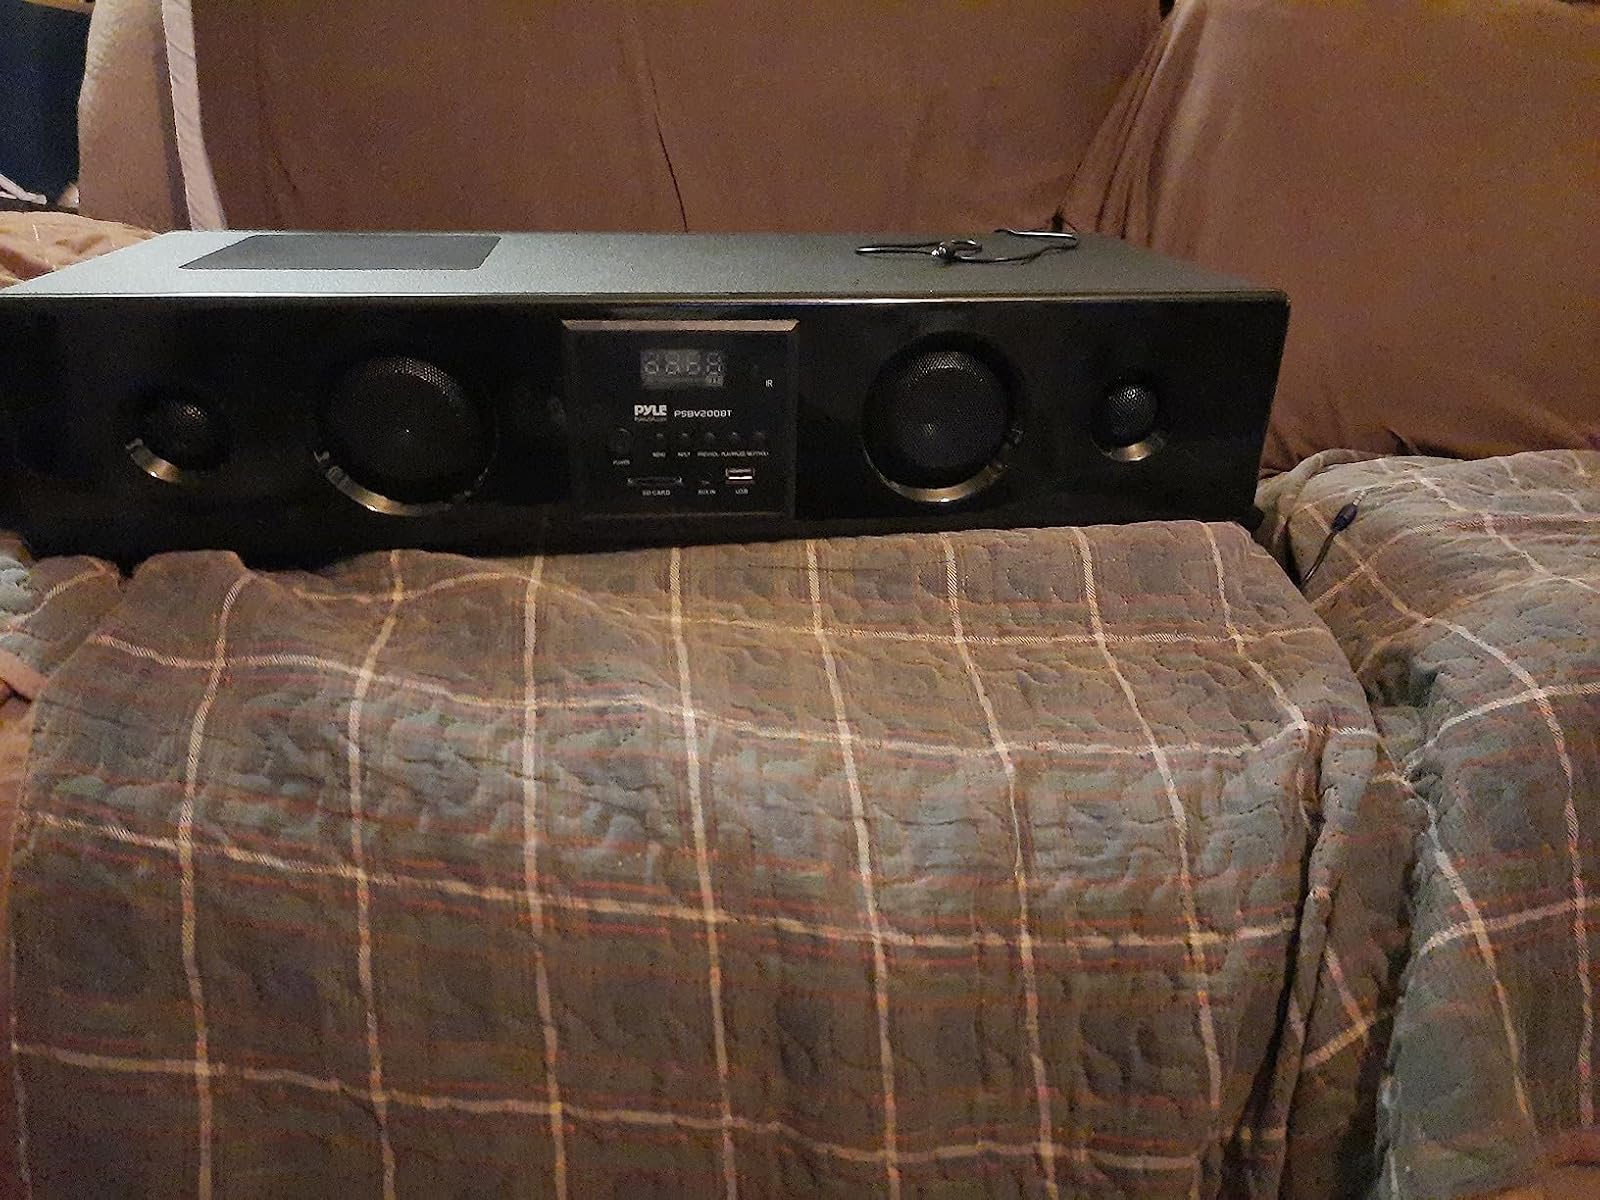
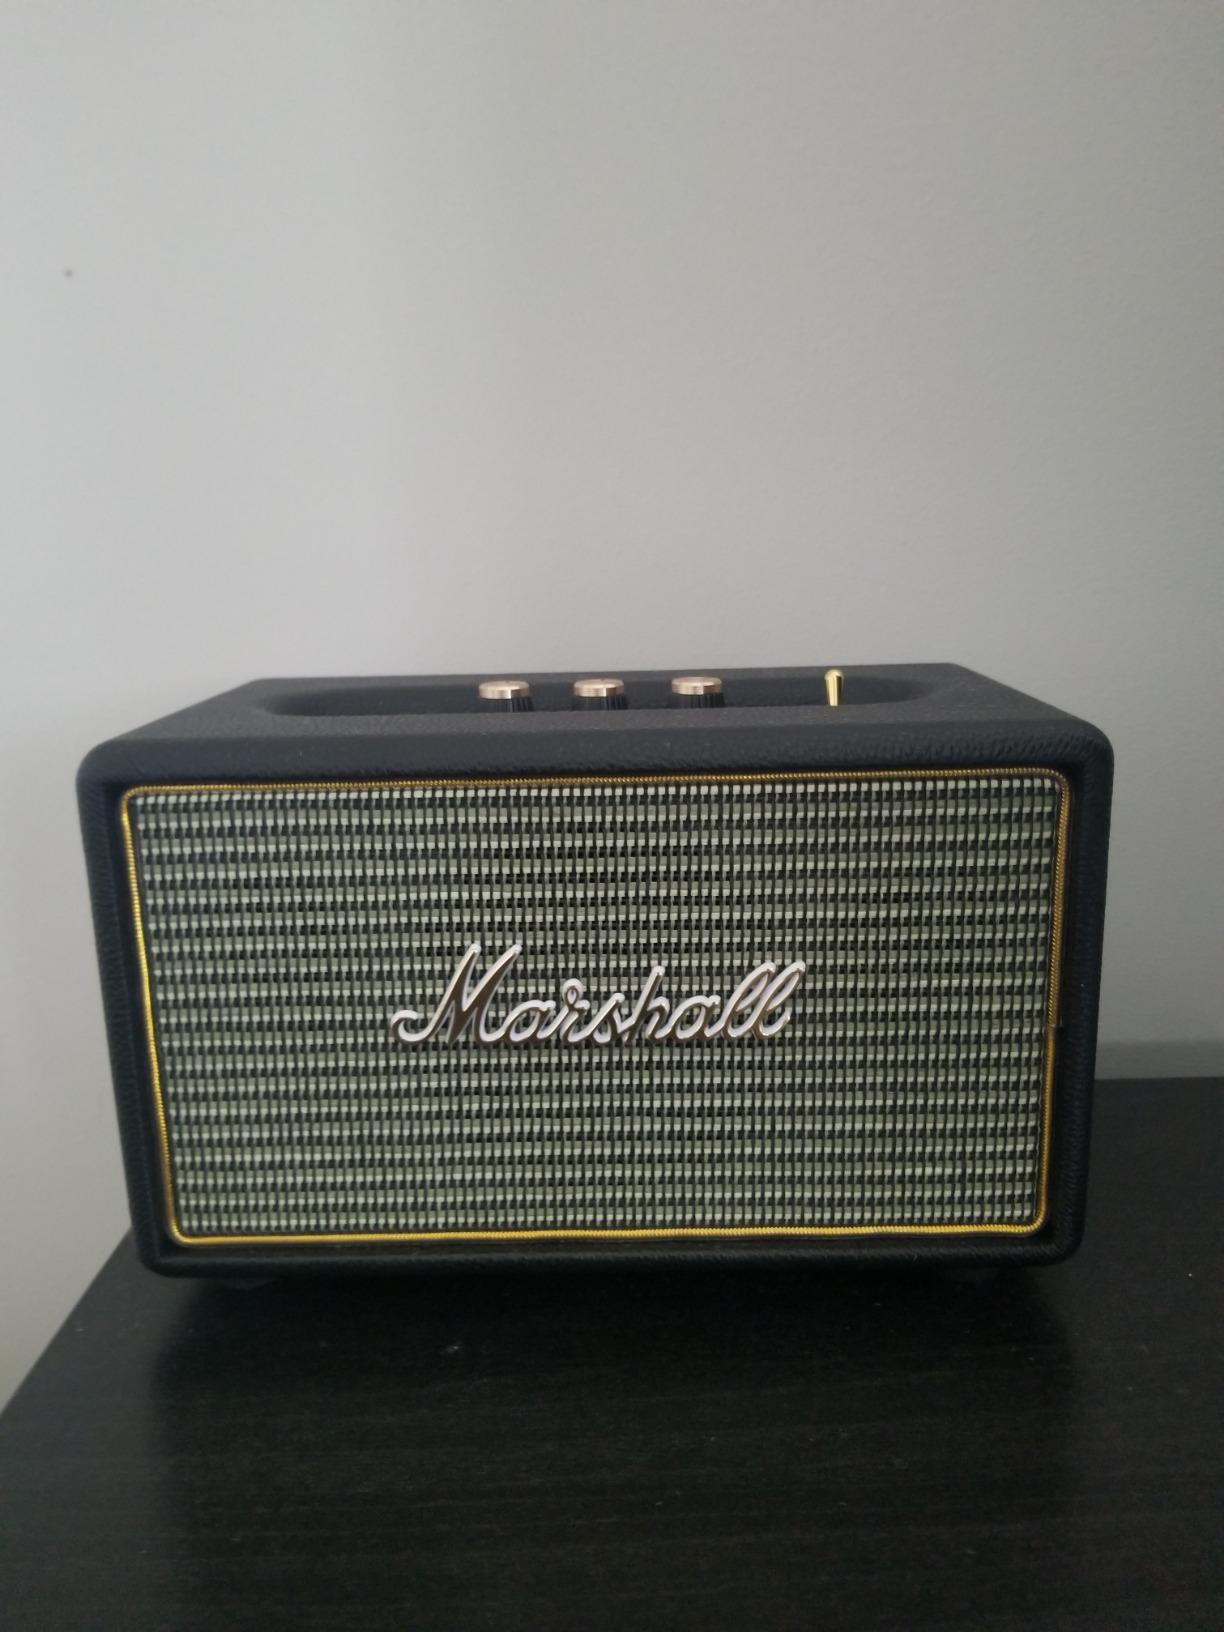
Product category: speaker
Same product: no